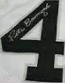
Number: 4